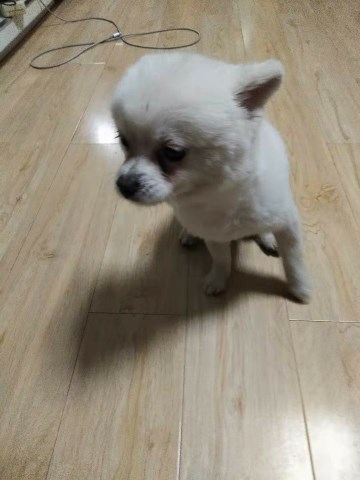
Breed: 1936-n000005-Pomeranian